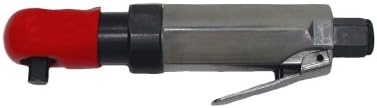
Grip 3/8 in Stubby Air Ratchet
Category: Tools & Home Improvement
Grip 3/8" Stubby Air Ratchet
Features: Heavy duty, all steel design with trigger built into the handle | Stubby design is ideal for working in confined working areas | Rubber cover provides extra protection for the ratchet head from damaging or scratching work piece. | 3/8"